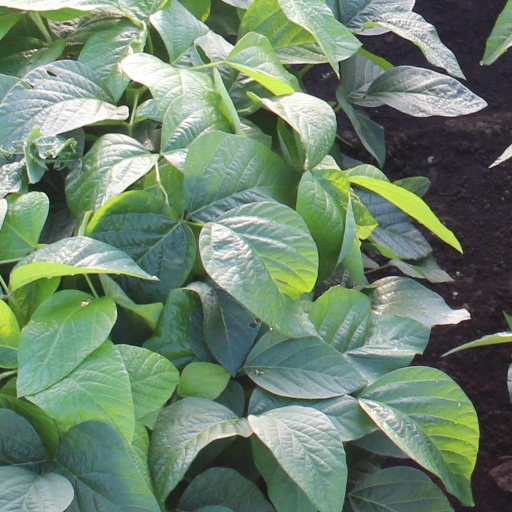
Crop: soybean